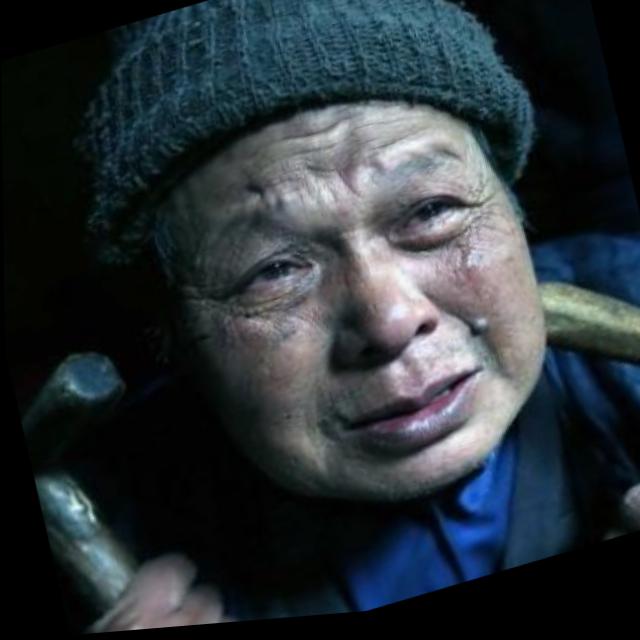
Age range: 65+